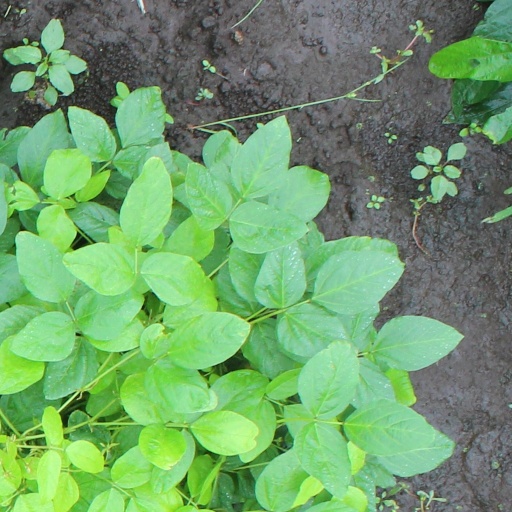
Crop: soybean